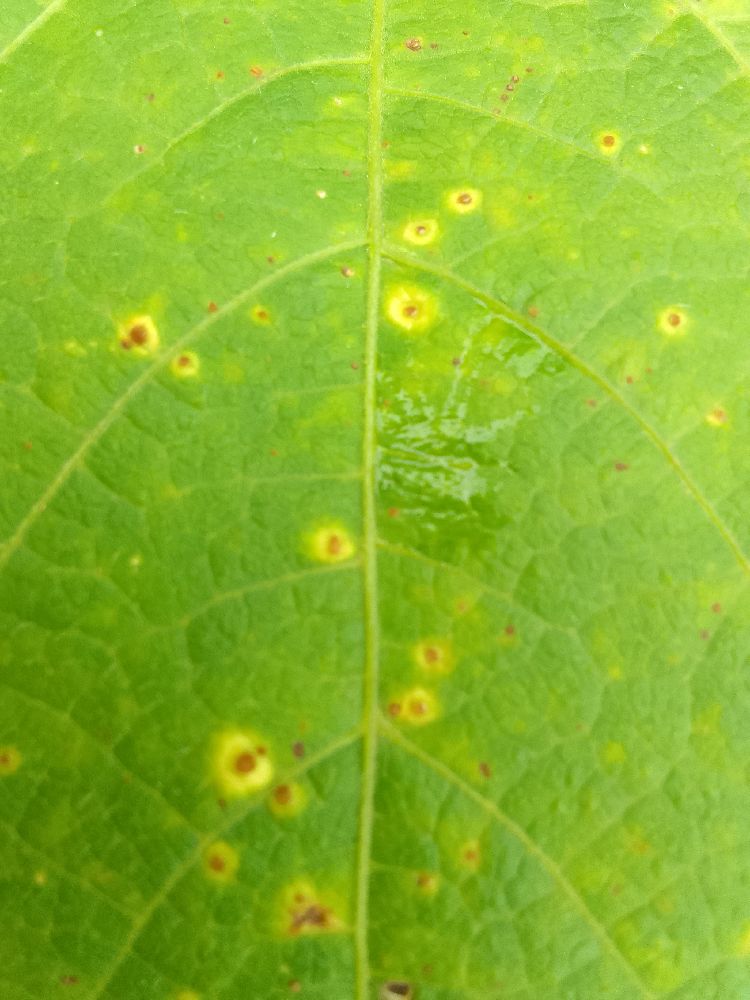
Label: rust